November 1989 tornado outbreak

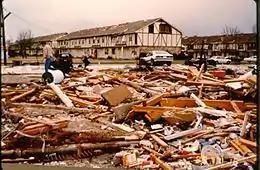
Tornado damage in Huntsville, Alabama caused by an F4 tornado.

A destructive tornado outbreak struck a wide swath of the Southern and Eastern United States as well as Canada on November 15 and 16, 1989. It produced at least 40 tornadoes and caused 30 deaths as a result of two deadly tornadoes. The most devastating event was the Huntsville, Alabama F4 tornado, which killed 21 on the afternoon of November 15. Nine more fatalities occurred at a single elementary school by an F1 tornado on November 16 in Newburgh, New York, although further survey revealed that this might have been a downburst instead. This outbreak also produced the most tornadoes in a single day in New Jersey, later tied on April 1, 2023. Several other significant tornadoes were reported across 15 states.